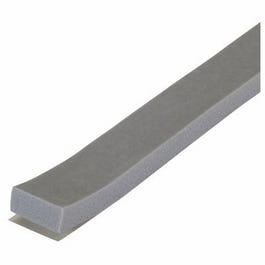
Foam Tape, High-Density, Gray, 1/4 x 1/2-In. x 17-Ft.
Brand: Various
1/4" x 1/2" x 17', gray, high density foam tape.
Category: Hardware > Building Materials > Weather Stripping & Weatherization Supplies > Foam Tape